Capture of York Factory

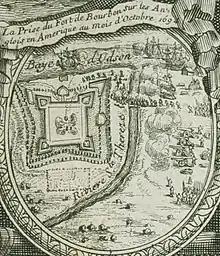
Capture of Fort Bourbon (York Factory) by the French in 1694.

The Capture of York Factory was a 1694 Anglo-French conflict on Hudson Bay. In 1686. Pierre Le Moyne d'Iberville marched overland from Quebec City and captured all the trading posts of the English Hudson's Bay Company (HBC) on James Bay. This left York Factory, which was too far away and could only be reached by sea. In 1688 King William's War started and the needed ships were hard to get. In 1690 Iberville tried to take York Factory but was driven away by a larger English ship. In 1694, Governor Louis de Buade de Frontenac gave him the ships "Salamandre" and "Poli". Iberville reached the Nelson River on 14 September. The fort was invested and on 14 October it surrendered. (The fort's residents consisted mainly of HBC traders, clerks and laborers and they had not brought in enough firewood to withstand a long siege).